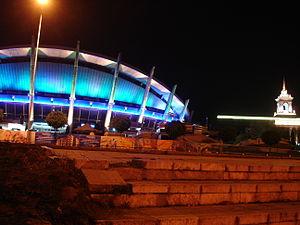
Le 29ᵉ Championnat d'Europe masculin de volley-ball a lieu à Sofia, Varna, Turin et Busto Arsizio du 9 au 18 octobre 2015.